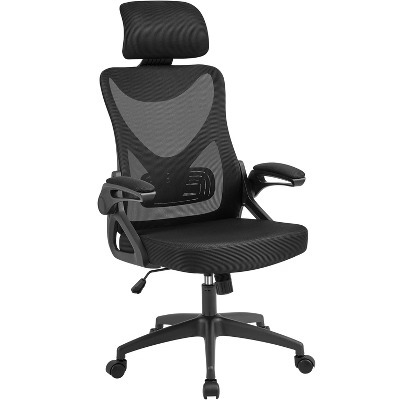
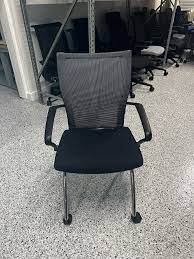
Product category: items_chair
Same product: no